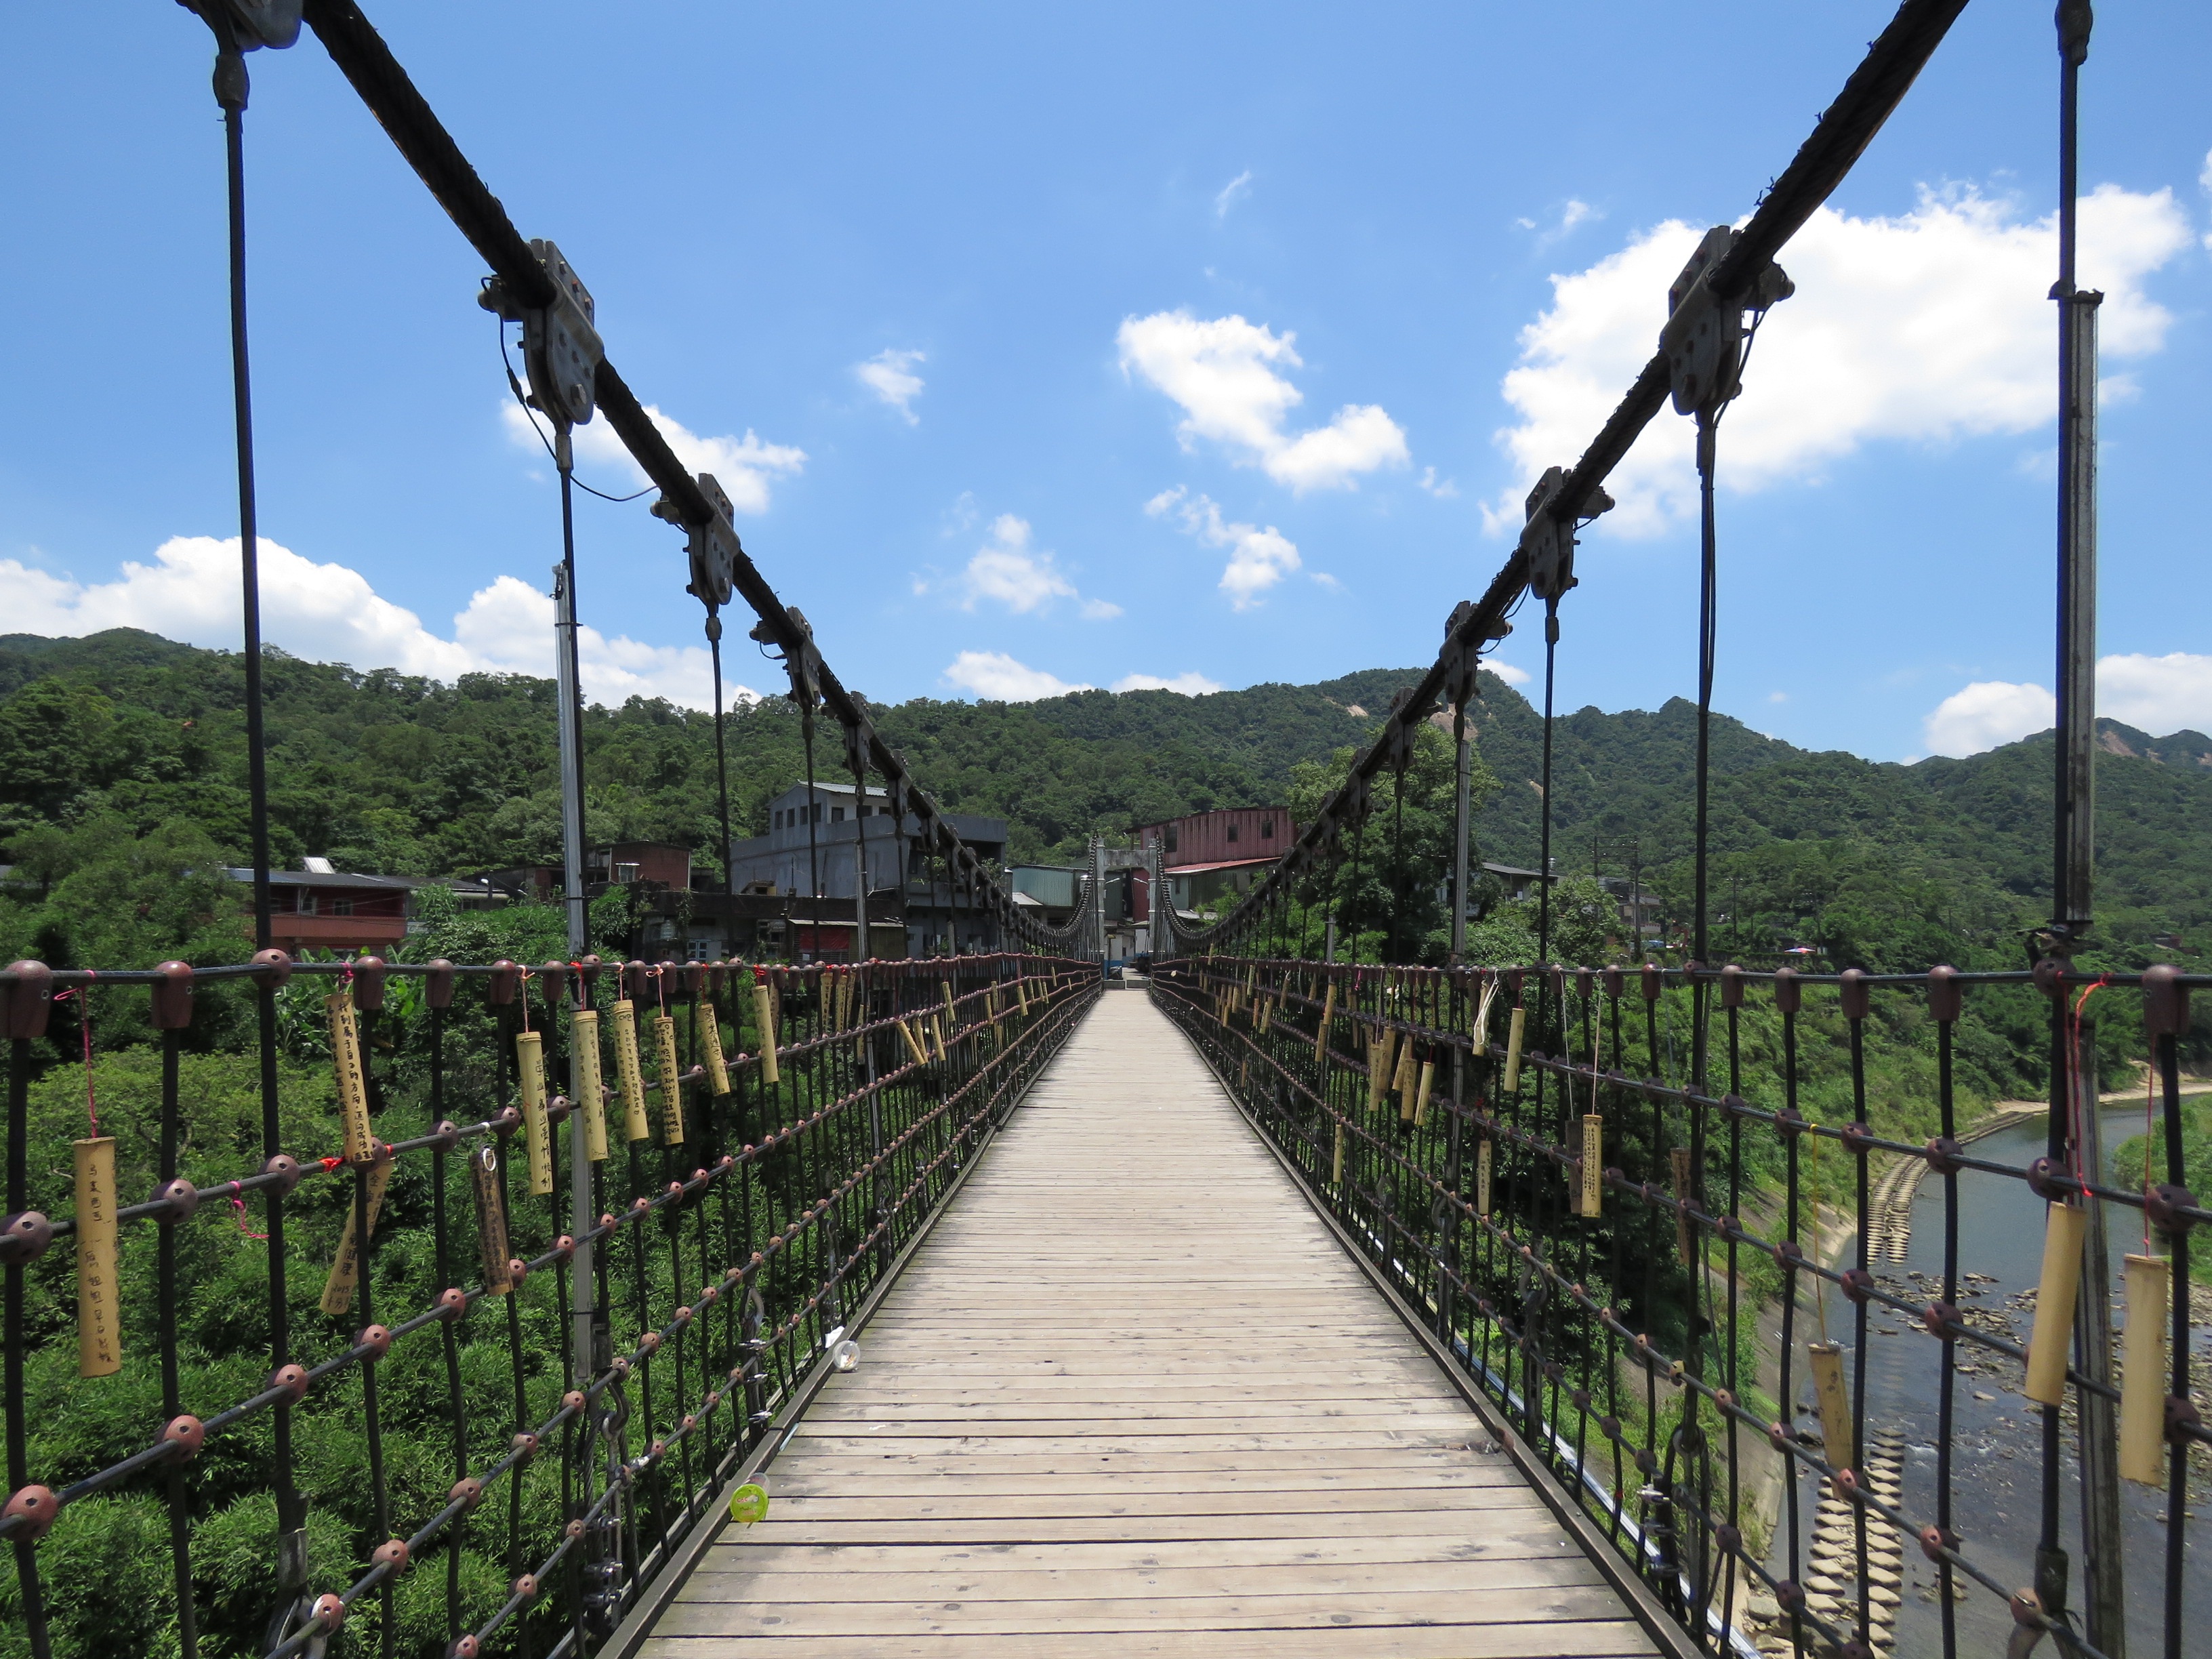
fence, bridge, walkway, suspension bridge, park, blue sky, outdoor structure